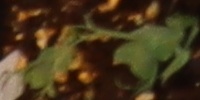
Label: Field Pea